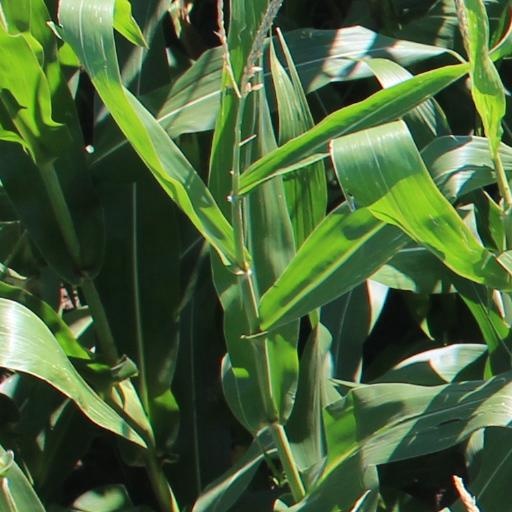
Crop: maize; corn